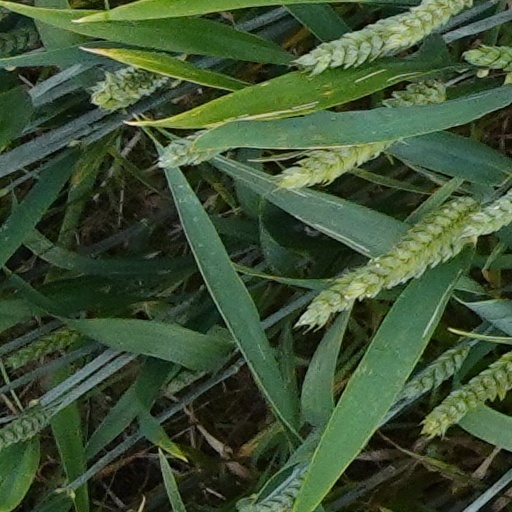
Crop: wheat